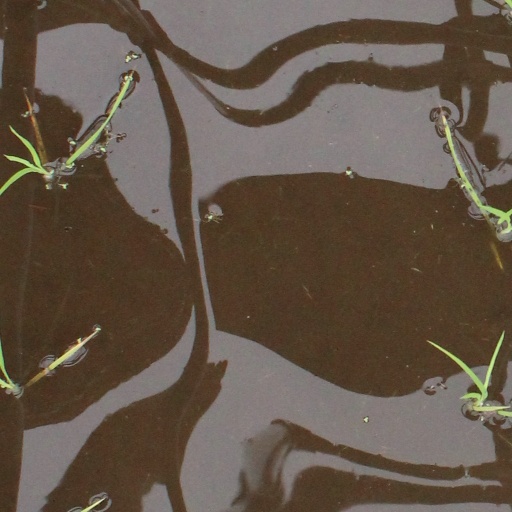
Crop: rice